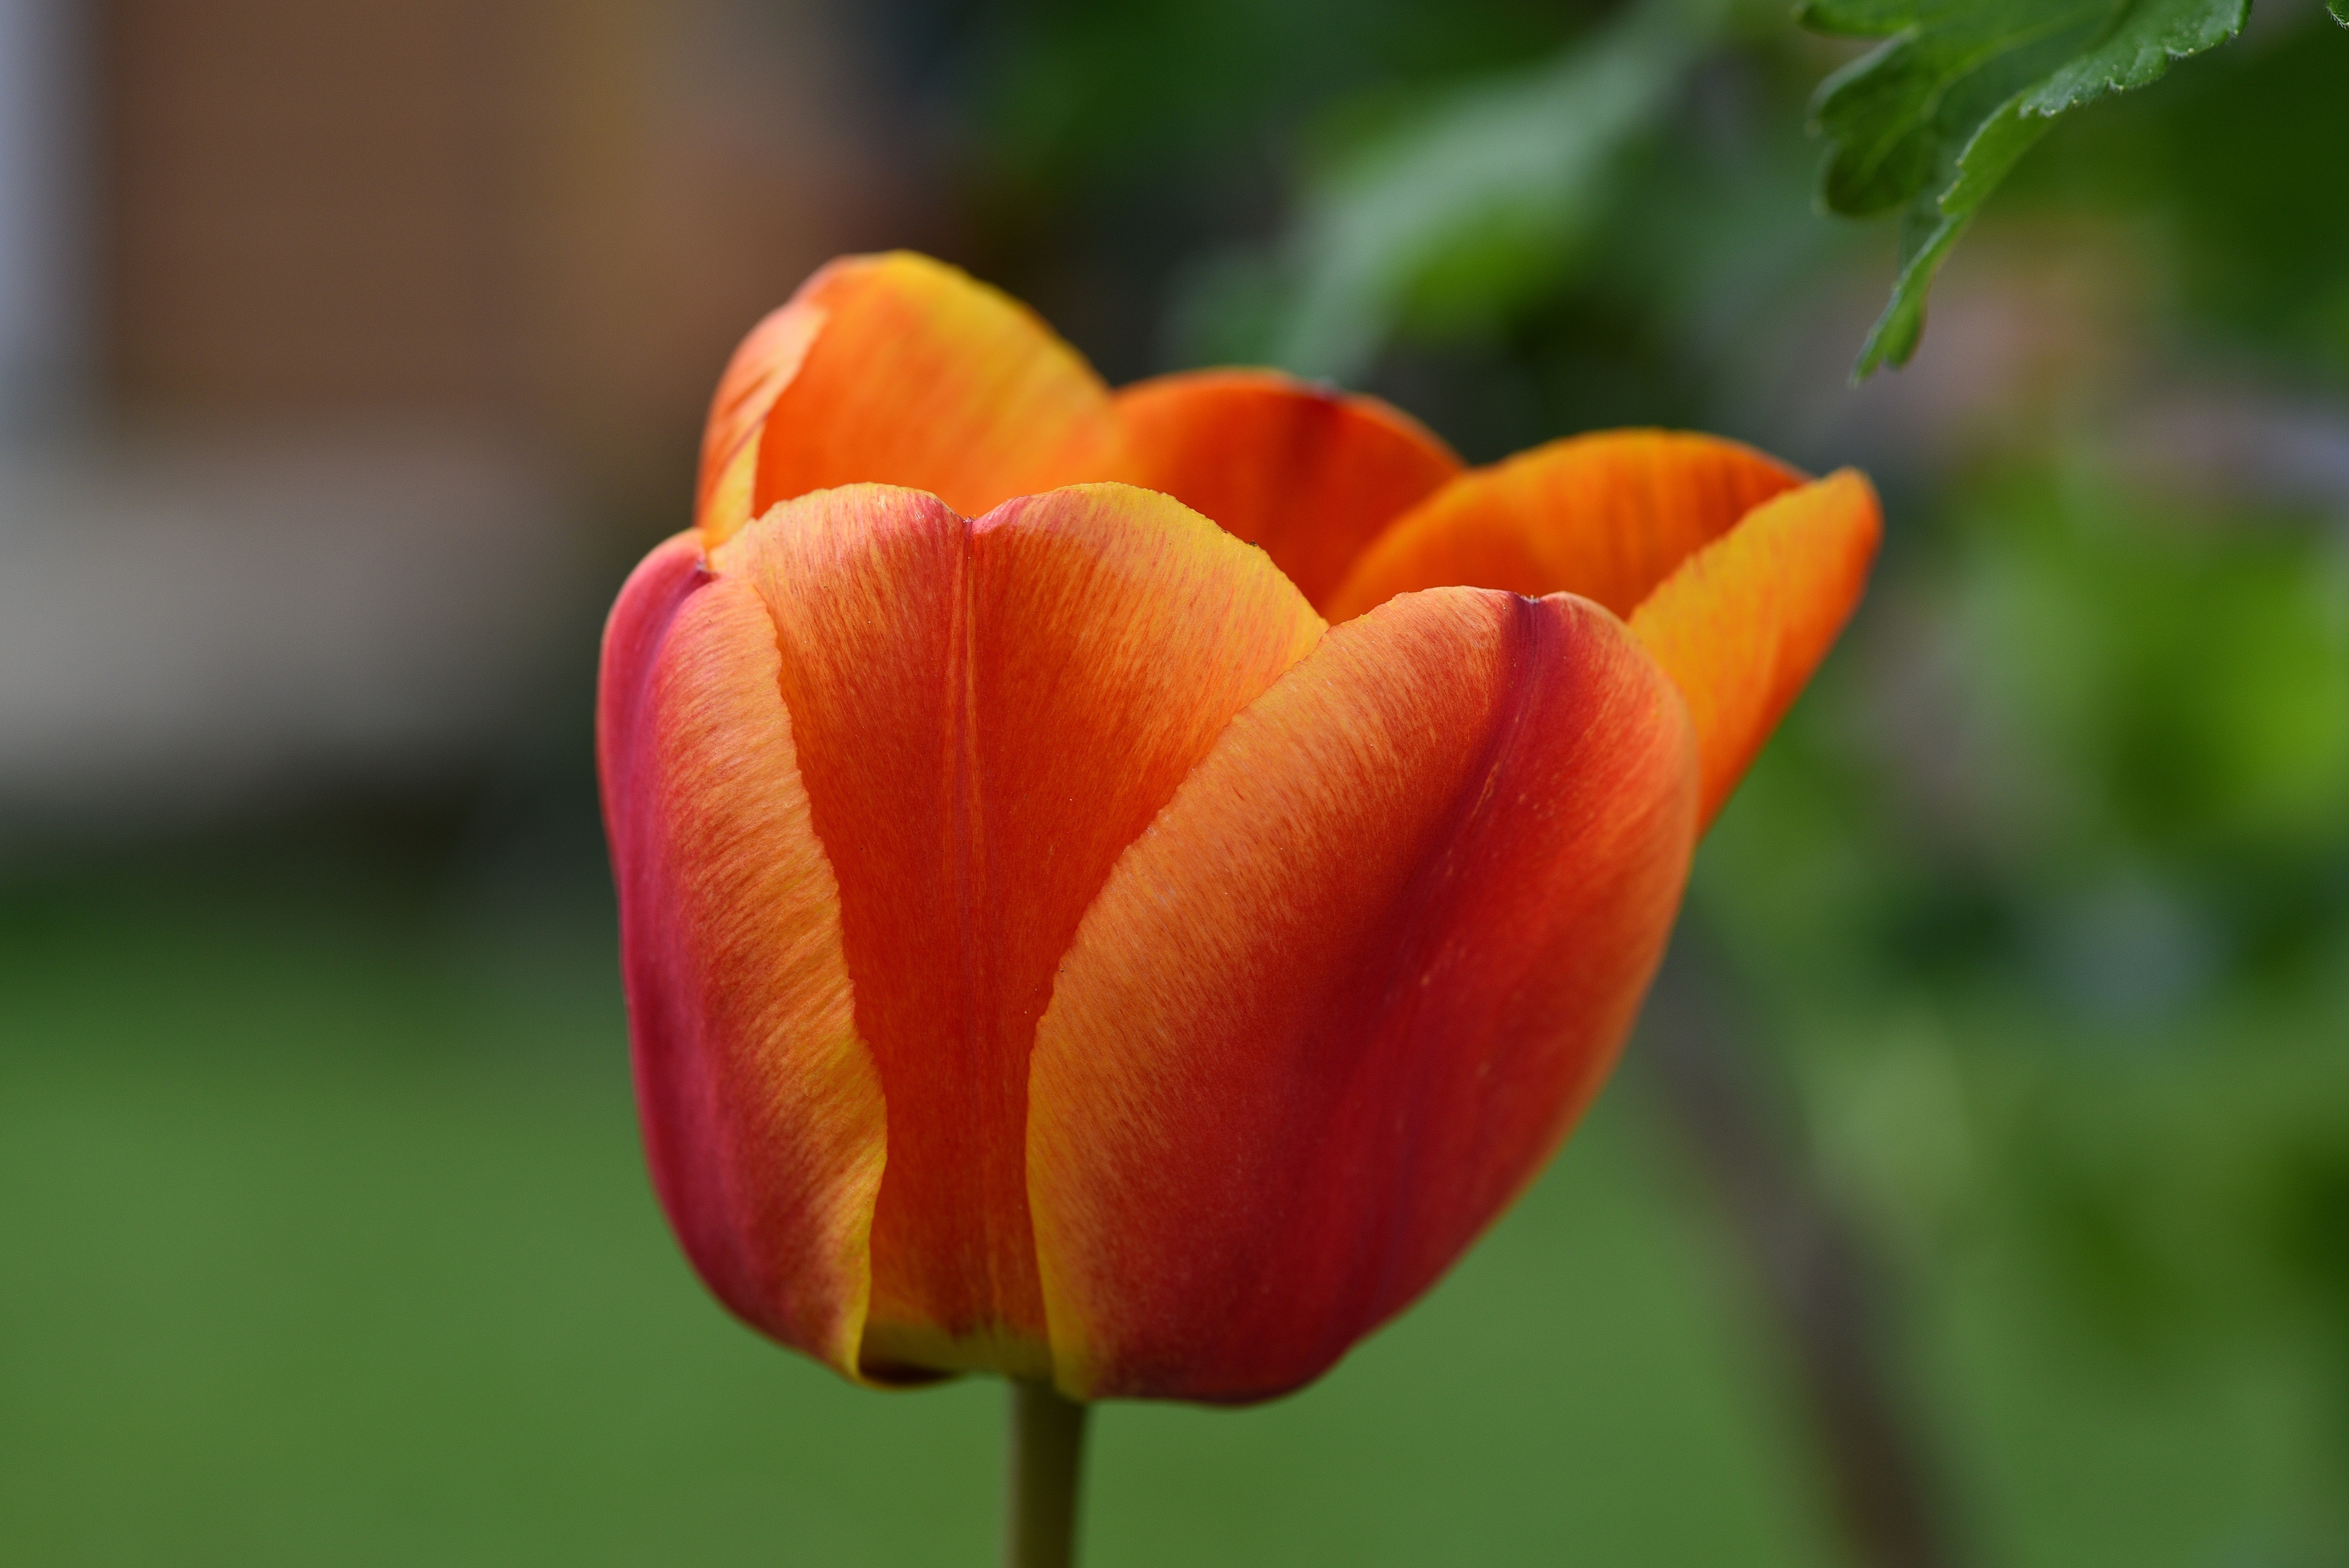
blossom, plant, flower, petal, bloom, tulip, yellow, garden, close, flora, spring flower, macro photography, flowering plant, schnittblume, lily family, orange red, plant stem, land plant